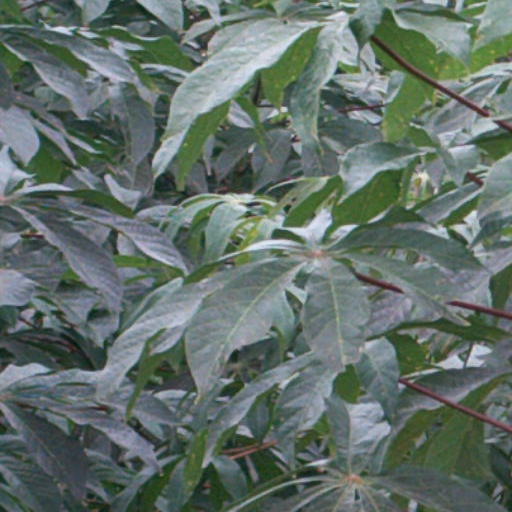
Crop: cassava